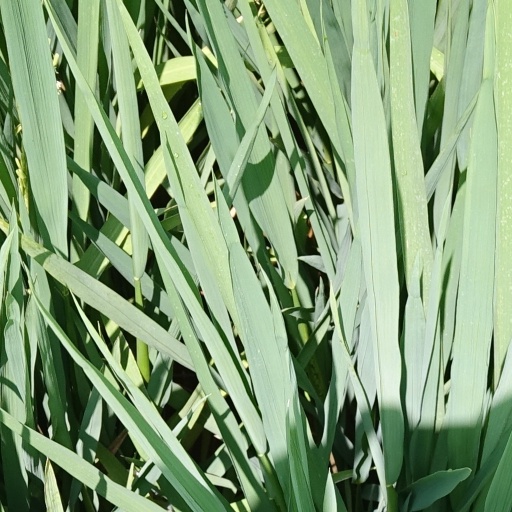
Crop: rice